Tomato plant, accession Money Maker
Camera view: vertical (180 deg); turntable rotation: 180 degrees
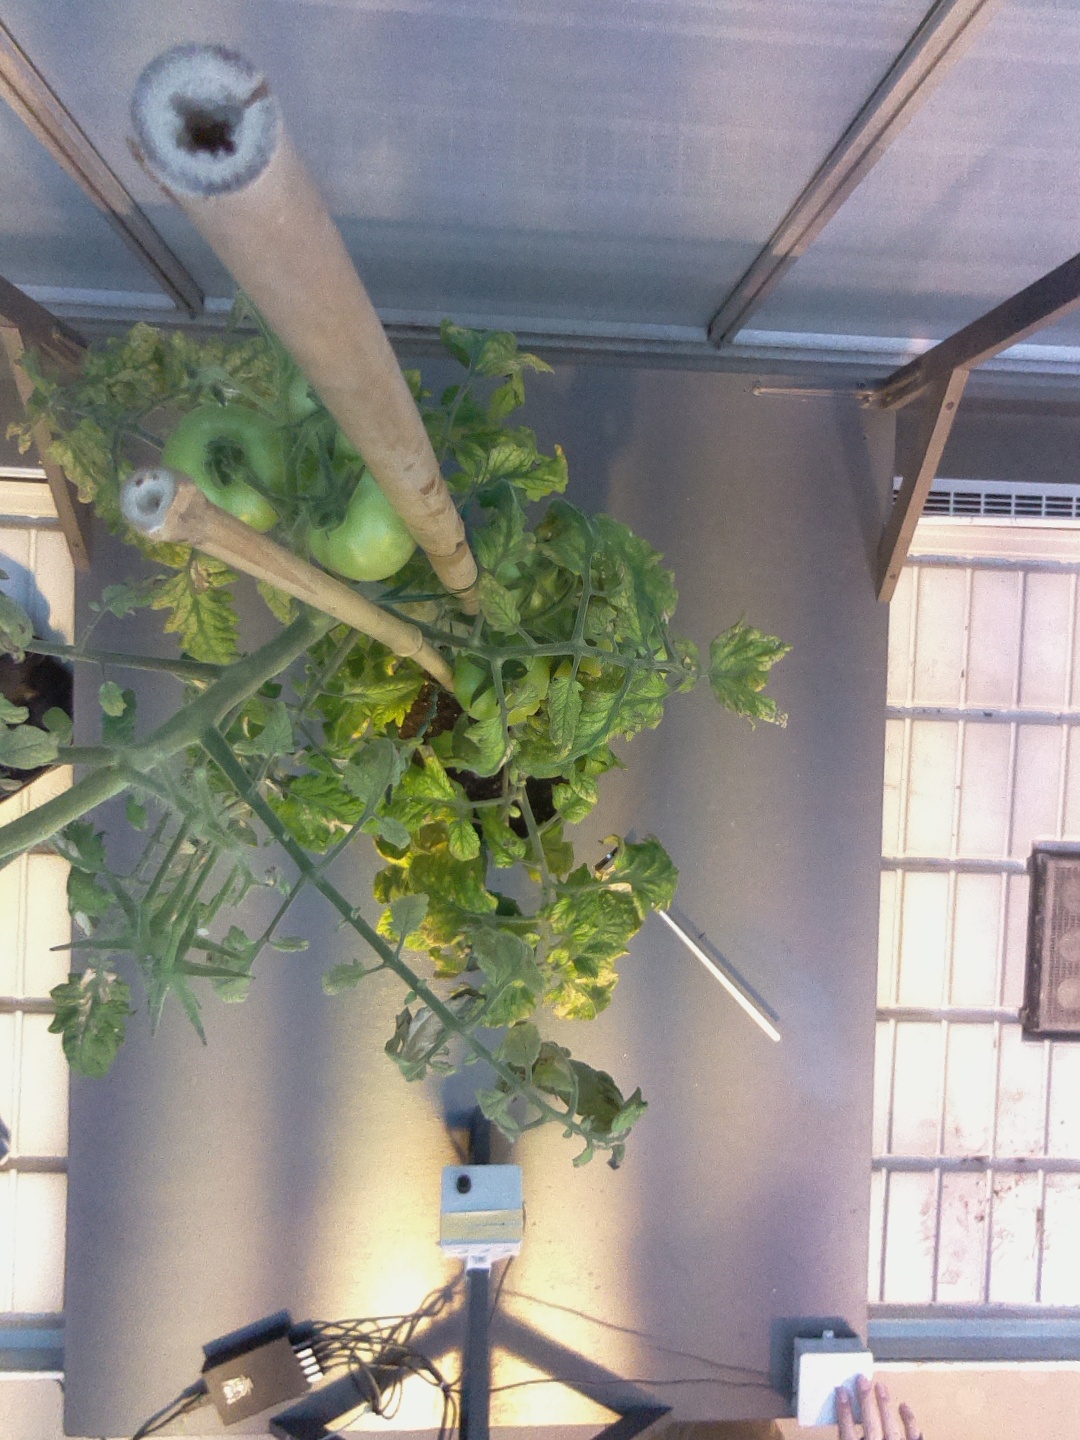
BBCH growth stage 75: 50%-60% of final fruit size